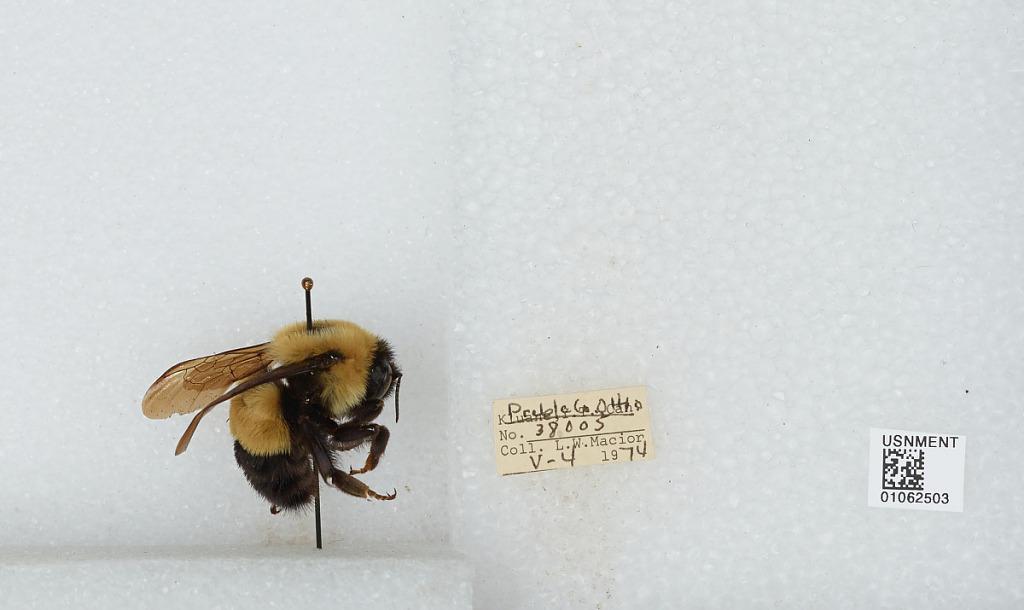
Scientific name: Bombus (Bombus) affinis Cresson
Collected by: L. Macior
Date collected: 1974-5-4
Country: United States
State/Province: Ohio
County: Preble
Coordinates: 39.7778, -84.6897